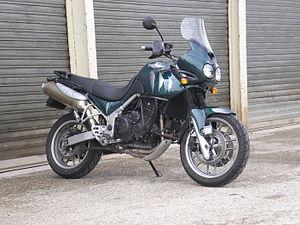
Triumph est un constructeur de motos fondé en Angleterre par l'Allemand Siegfried Bettman en 1885 sous le nom de S. Bettmann & Co. La marque déposée de Triumph fut adoptée l'année suivante, et l'Allemand Moritz Schulte rejoignit la compagnie en 1887. Triumph commença la production de ses propres cycles deux ans plus tard, à Coventry.
La Triumph Tiger, d'abord modèle sportif, est un trail de la firme britannique Triumph.